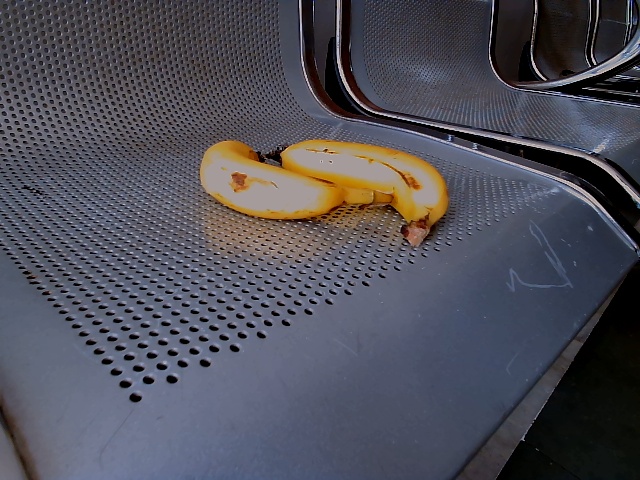
Label: Ripe_Banana